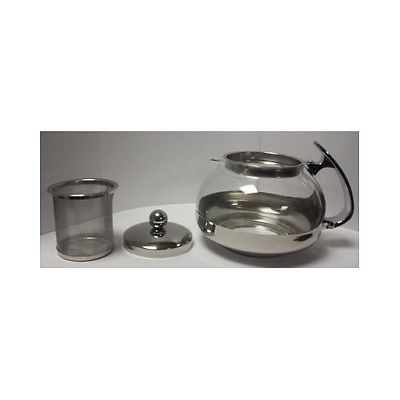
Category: kettle